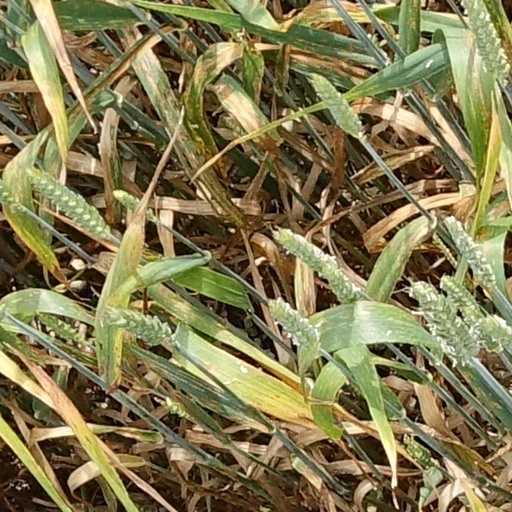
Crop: wheat